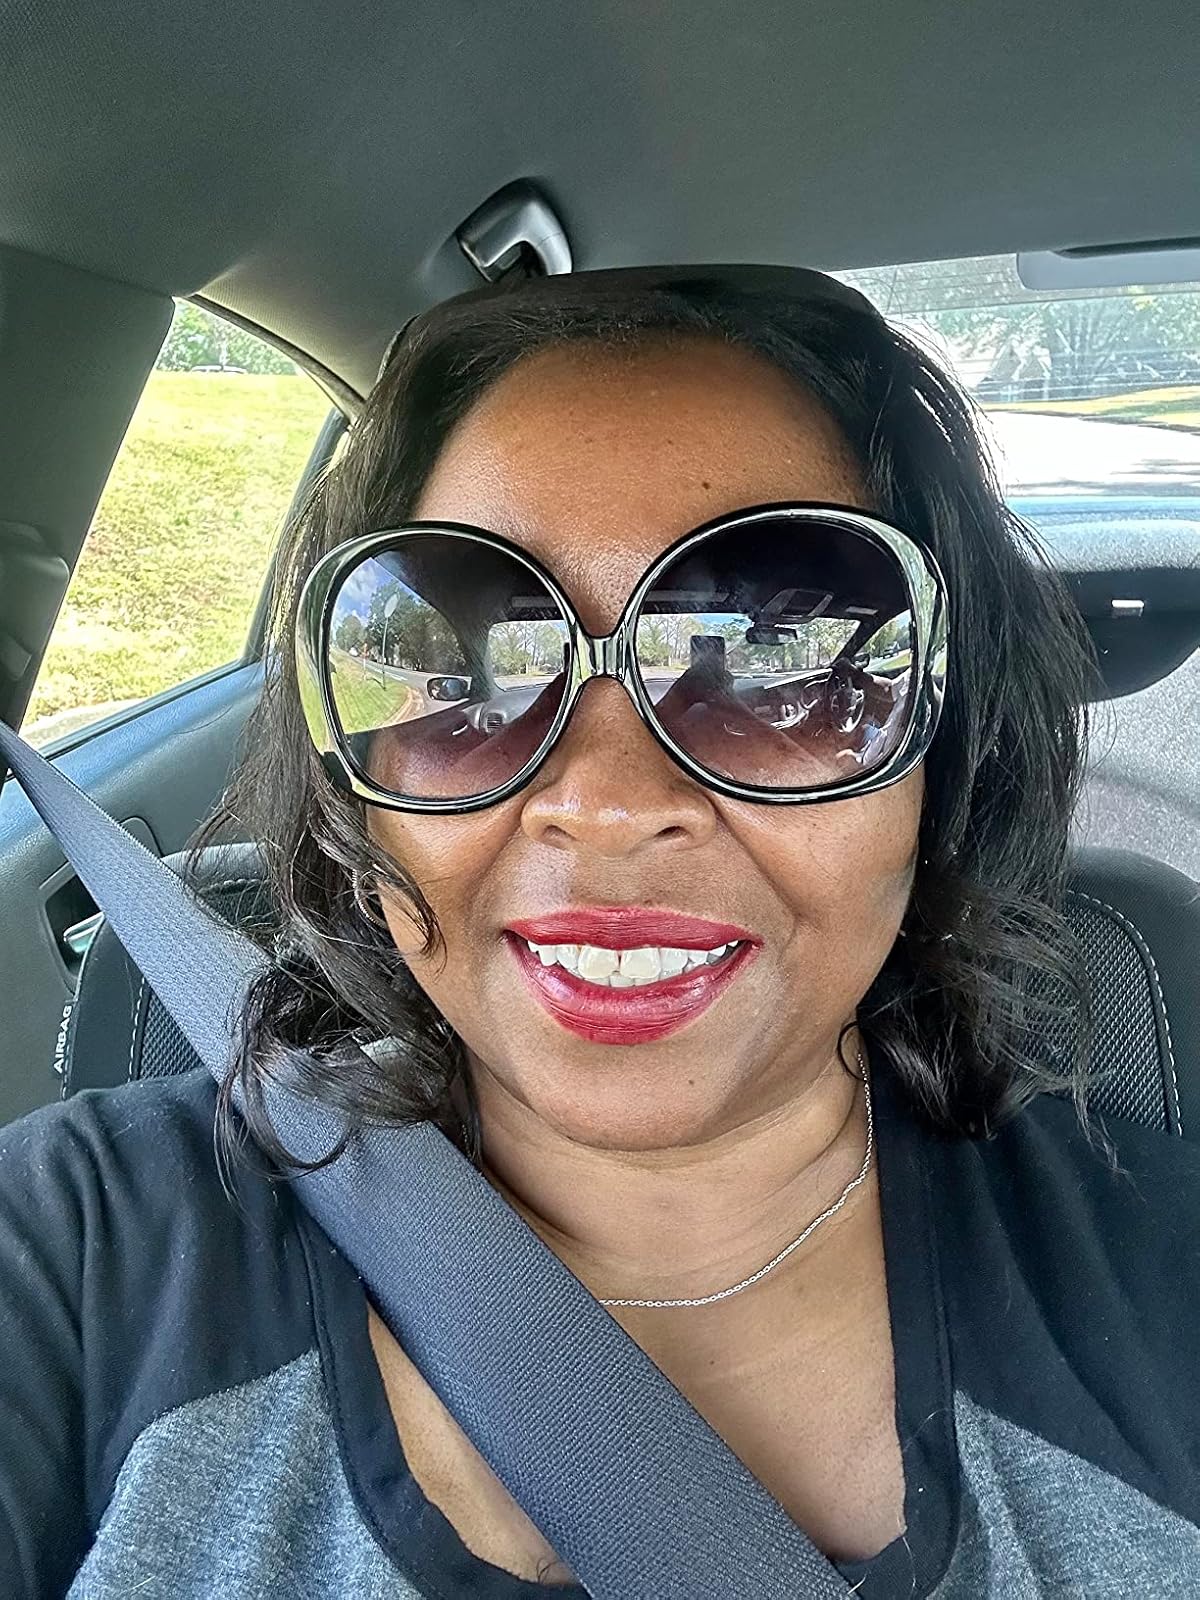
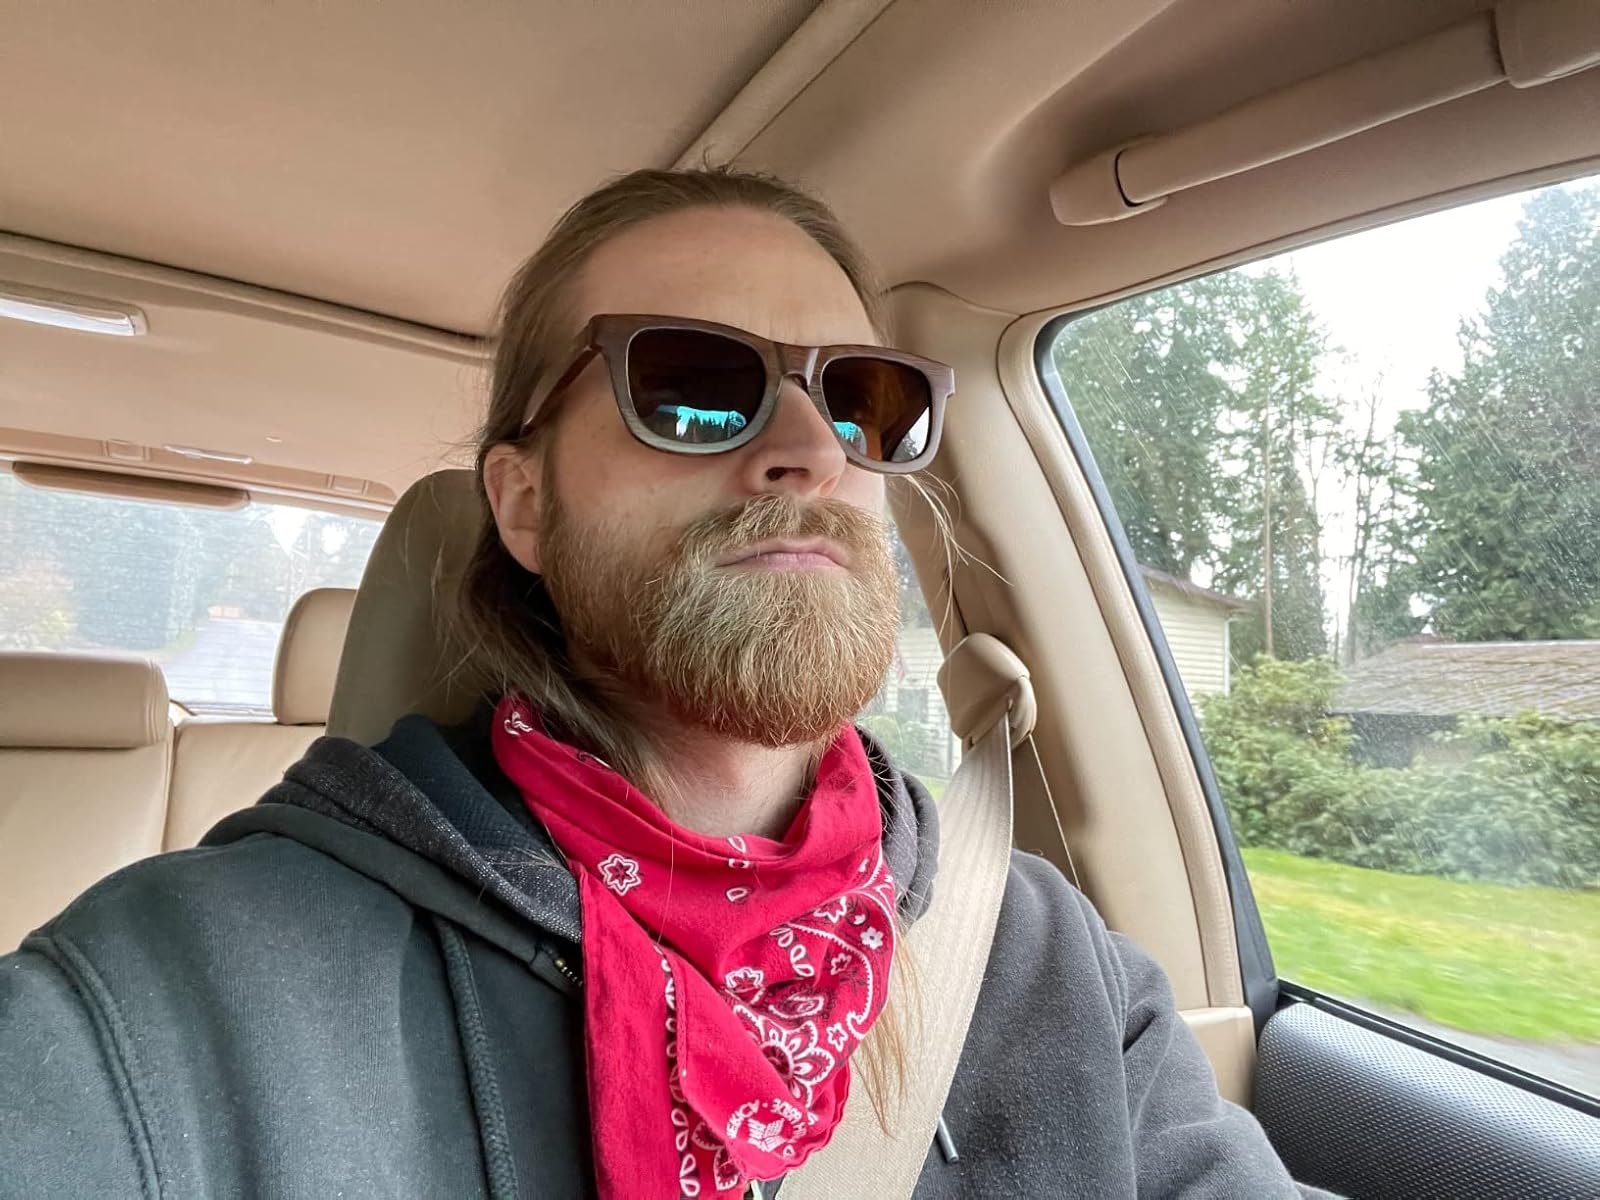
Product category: accessories_sunglasses
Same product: no